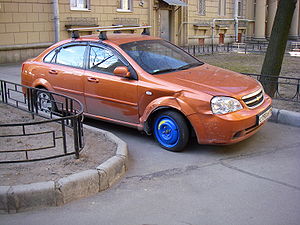
Reservehjul
En bil med nødhjul (højre forhjul)
Et reservehjul er et hjul, som opbevares i en bil eller andet køretøj og benyttes, hvis et af de ordinære hjul udsættes for en punktering.